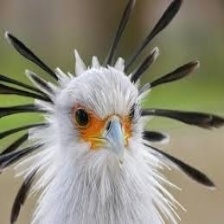
Species: KAGU
Scientific name: RHYNOCHETOS JUBATUS